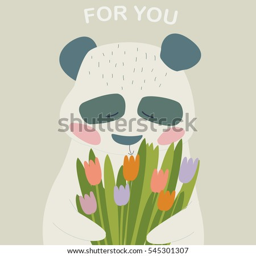
poster with cute panda holding a bouquet of tulips in cartoon style